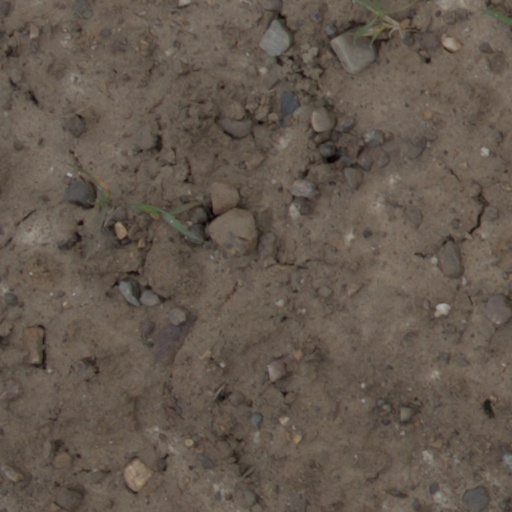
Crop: wheat